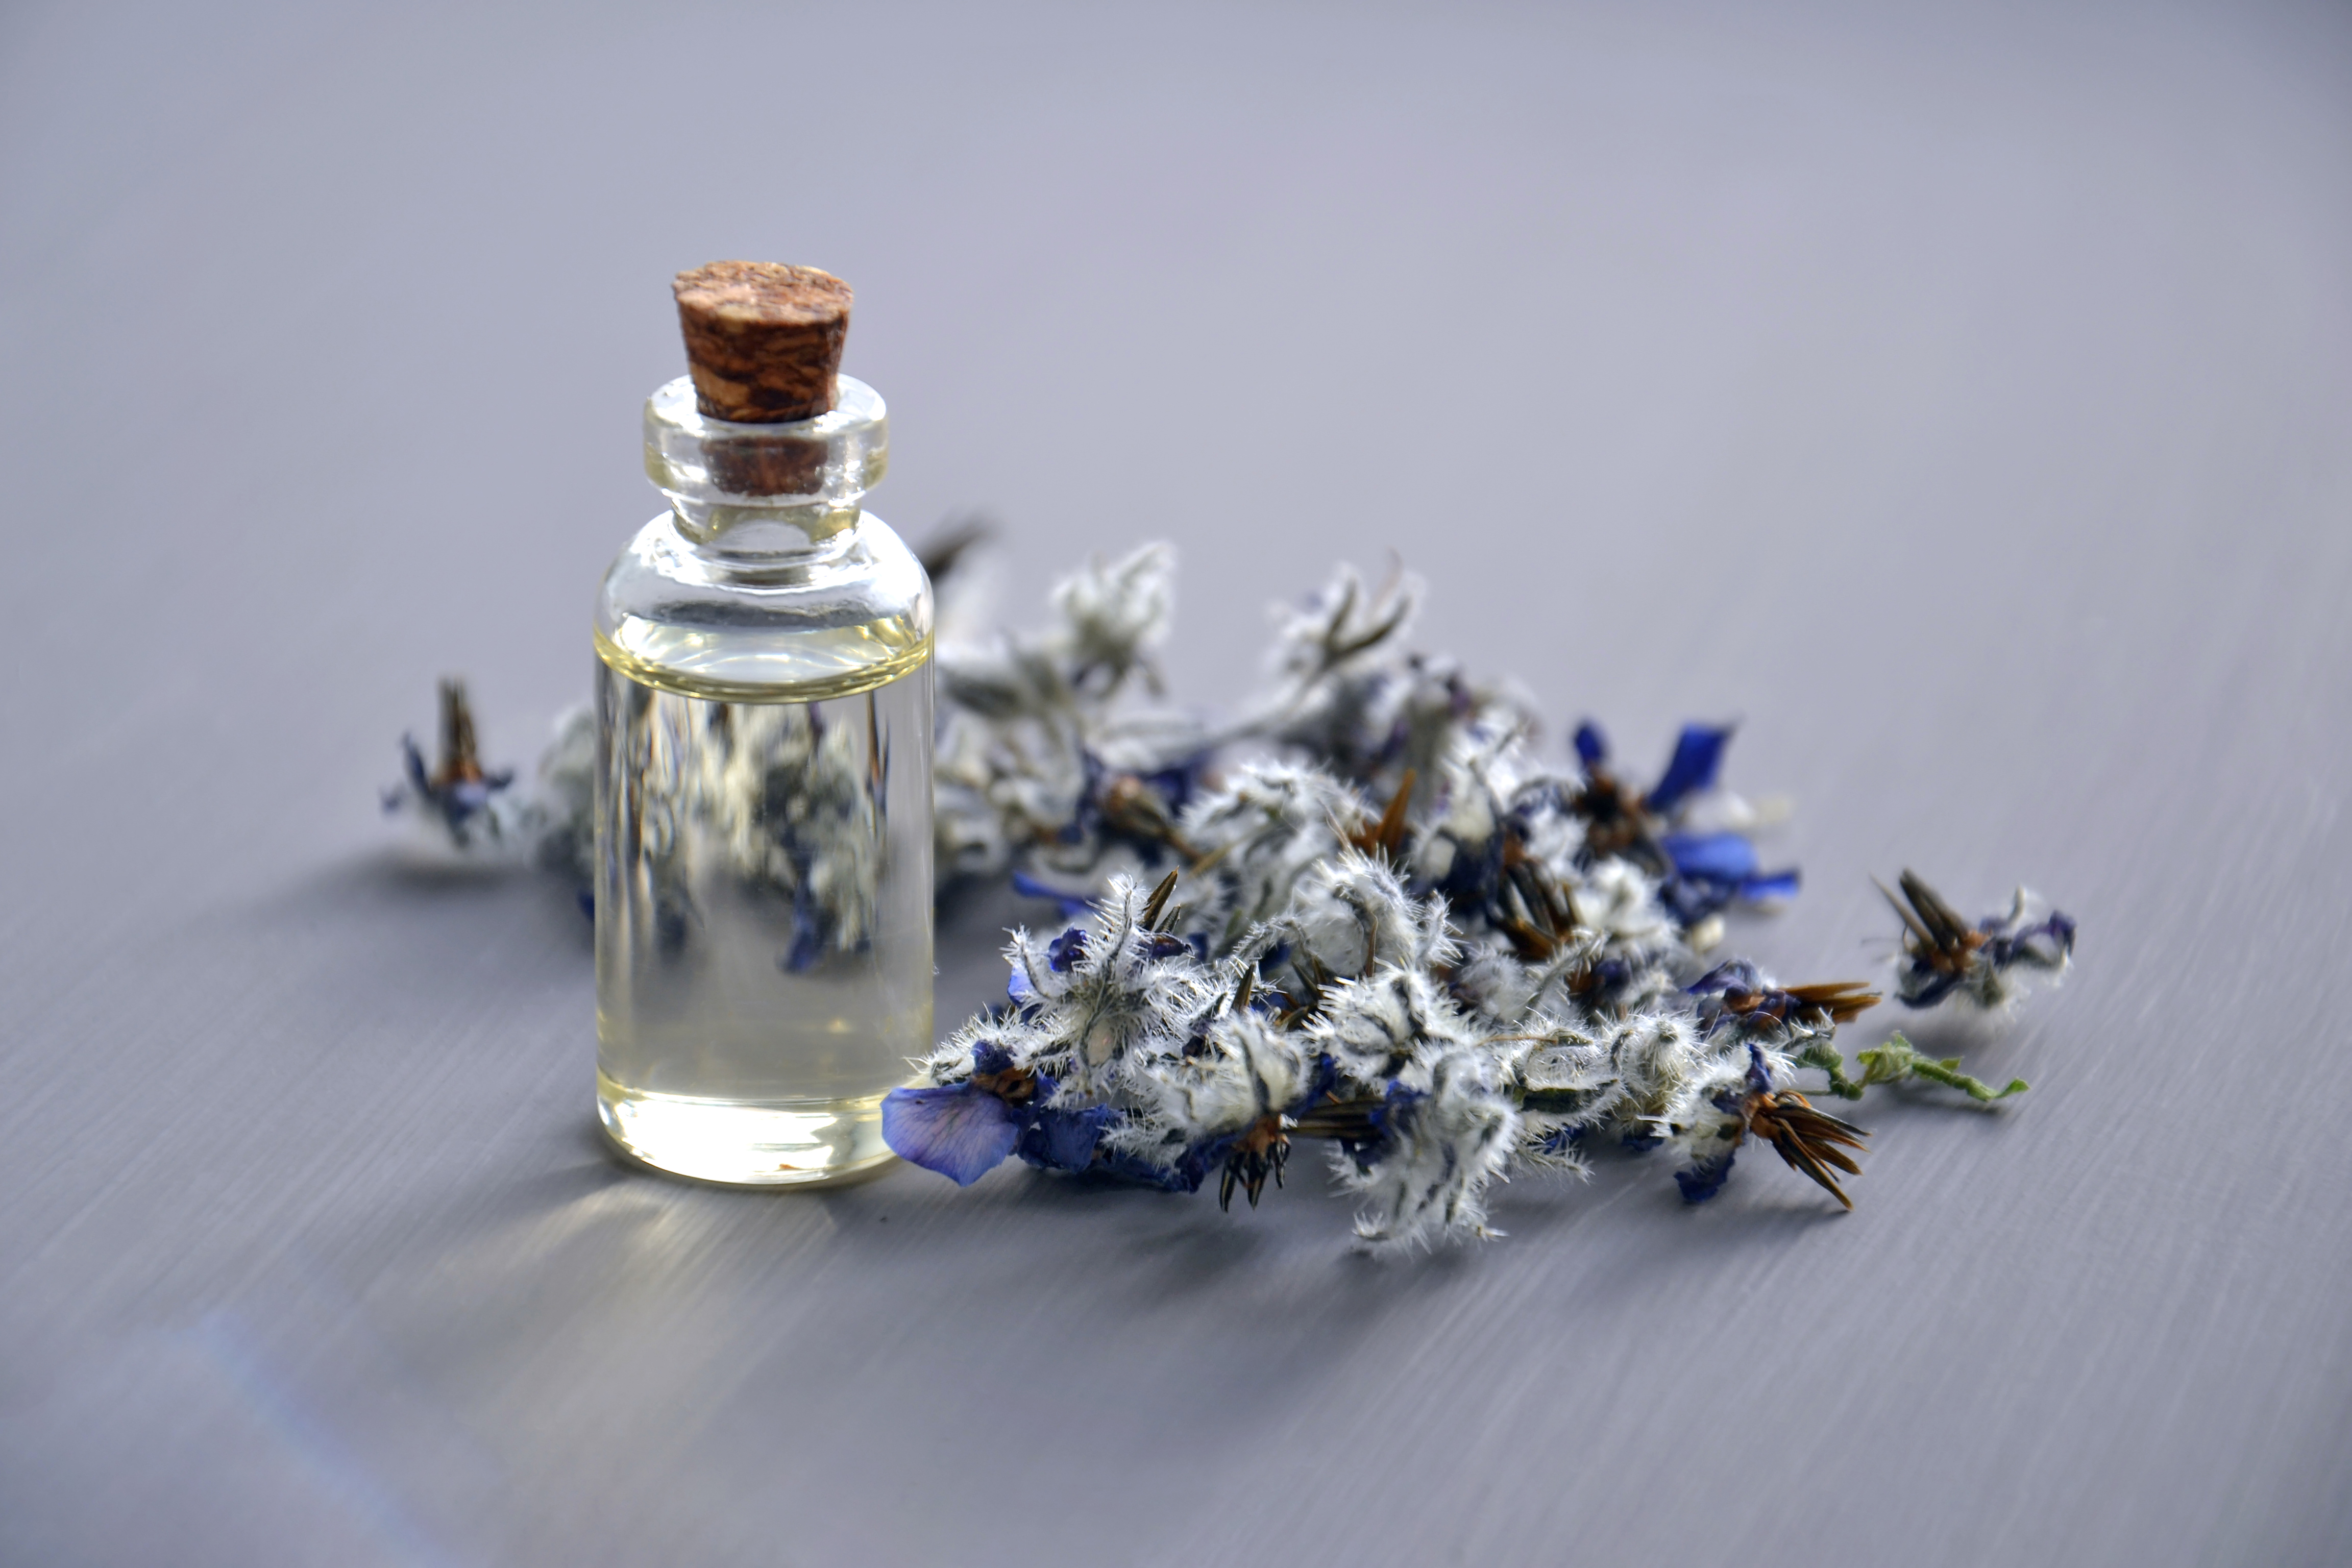
aromatherapy, cosmetic oil, essential oil, flower, cucumber grass, petals, alternative, medicine, perfume, spa, summer, flora, health, glass bottle, bottle, still life photography, drinkware